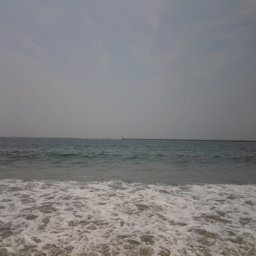
bodies of water as seen .